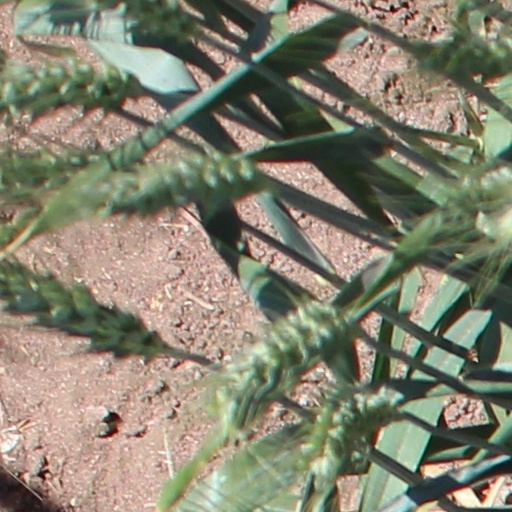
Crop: wheat